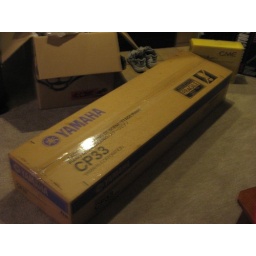
The keyboard in its box